Air Rhodesia Flight 825

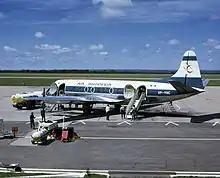
A Air Rhodesia Vickers Viscount, similar to the one involved in the shootdown

Air Rhodesia Flight 825 was a scheduled passenger flight that was shot down by the Zimbabwe People's Revolutionary Army (ZIPRA) on 3 September 1978, during the Rhodesian Bush War. The aircraft involved, a Vickers Viscount named the "Hunyani", was flying the last leg of Air Rhodesia's regular scheduled service from Victoria Falls to the capital Salisbury, via the resort town of Kariba.